Hans Ormund Bringolf

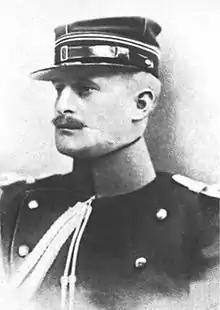
Bringolf as a Swiss Military Attaché

Hans Ormund Bringolf (11 January 1876, Baden-Baden – 4 March 1951, Hallau) was a Swiss adventurer and autobiographer.